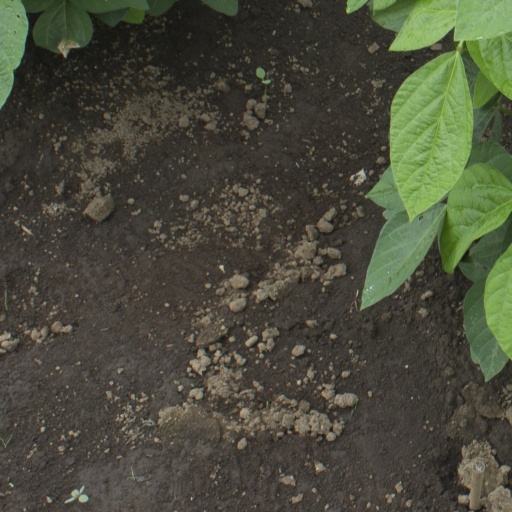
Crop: soybean